Touch (South Korean TV series)

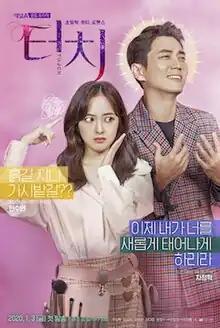
Promotional poster

Touch is a 2020 South Korean television series starring Joo Sang-wook and Kim Bo-ra. It aired on Channel A from January 3 to February 22, 2020.